Pessinus

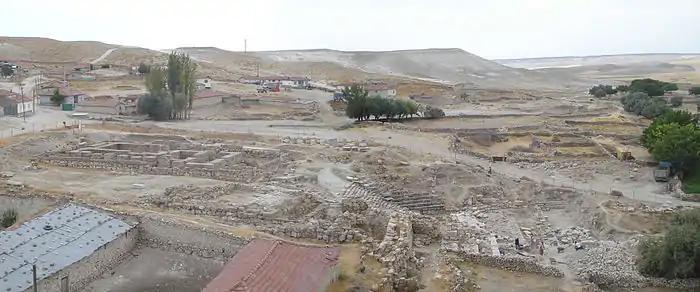
View of the temple area from the mosque at Ballıhisar (photograph and panoramic montage by <a href="http%3A//www.archaeology.ugent.be/personeel%3Fdepartmentnumber%3Dlw02%26amp%3Bugentid%3D802000087336">A. Verlinde

The colonnaded square in front of the stairway-theatre was thought to have been part of the imperial complex. However, this was rejected by Verlinde who dated the complex to the late 2nd century BC. The architecture of the limestone complex (covered with "stucco lustro") emanates the style of Hellenistic "palaestrae" such as the Gymnasion of Eudemos at Miletus (late 3rd century BC). Being quite similar to the latter complex, the Pessinuntian square was reconstructed by Verlinde as a 'quadriporticus' with a Rhodian peristyle, that is with a high (Ionic) colonnade to the north, and three lower wings with Doric columns. The quadriporticus was an annex of the Hellenistic citadel on the promontory to the east, which preceded the early imperial temple.